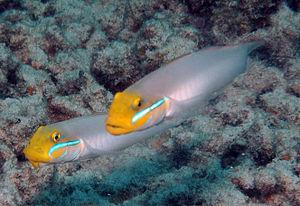
Valenciennea strigata est une espèce de poissons du genre Valenciennea appartenant à la famille des Gobiidae.
La Grande Barrière de corail est le plus grand récif corallien du monde comptant plus de 2 900 récifs et 900 îles s'étirant de Bundaberg à la pointe du Cap York soit plus de 2 600 kilomètres sur une superficie de 344 400 km². Le récif se situe en Mer de Corail au large du Queensland, en Australie.
Valenciennea est un genre de poissons de la famille des Gobiidae.